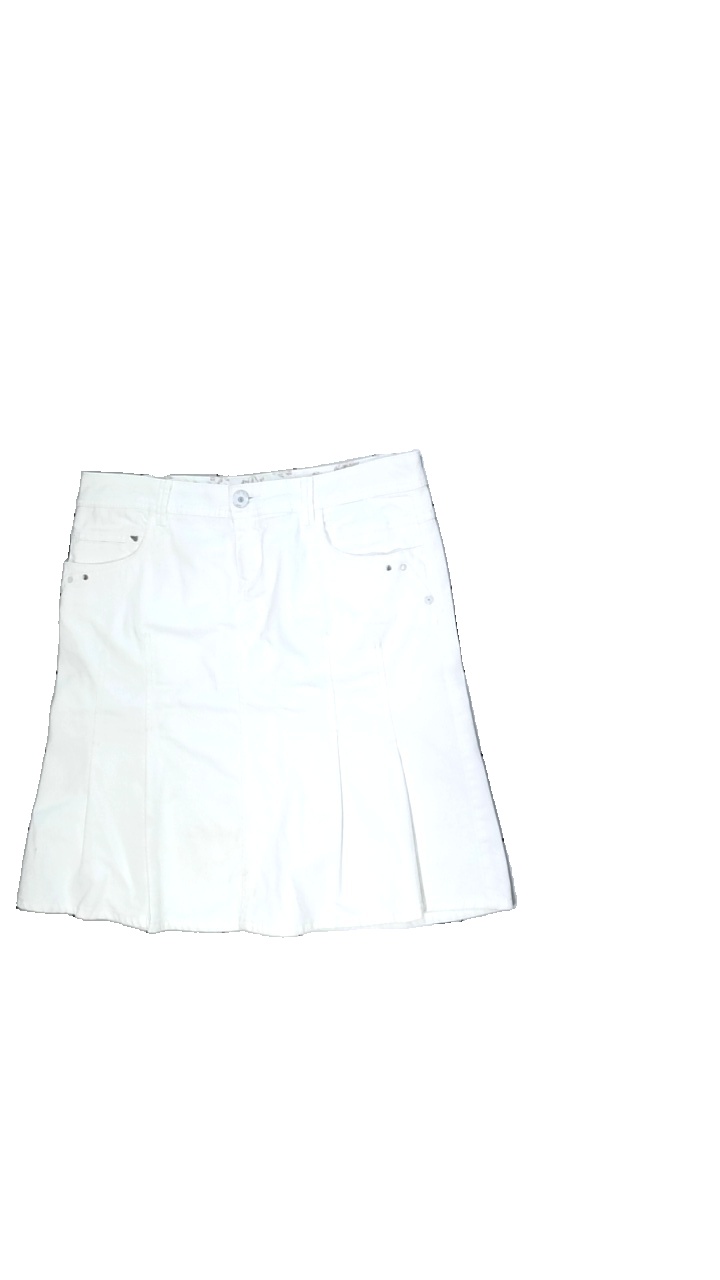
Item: Skirt (Ladies)
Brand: Esprit
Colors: White
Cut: Regular
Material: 100% cotton
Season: Summer
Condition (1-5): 3
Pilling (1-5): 4
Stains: Minor
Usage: Export
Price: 50-100